Ras Laffan Industrial City

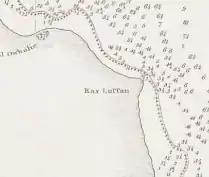
An 1824 map showing Ras Laffan

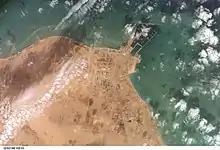
Satellite imagery of Ras Laffan in 2006

The earliest-known English text to describe Ras Laffan was in the 1890 book "The Persian Gulf Pilot", published by the United Kingdom Hydrographic Office. It recounts only geographic features, implying that the area was not settled at the time. In an early 1904 transcript of the "Gazetteer of the Persian Gulf, Oman and Central Arabia" by J. G. Lorimer, it is mentioned that a pearling bank known as Umm Al Shebh is found off the coast of Ras Laffan, although Lorimer provides no description of Ras Laffan itself.